Šternberk

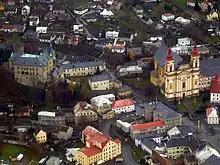
Aerial view of the historic centre

Šternberk Castle is the main landmark of the town. The Gothic castle was reconstructed into a modern aristocratic residence in 1886. The castle forest park was founded in 1907–1909. Today the state-owned castle is open to the public and offers sightseeing tours. The castle is protected as a national cultural monument.